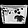
Label: Bag